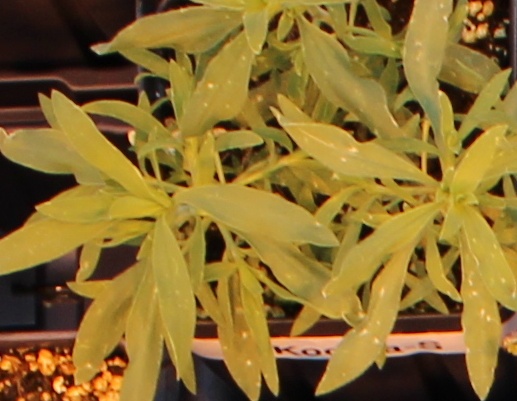
Label: Kochia